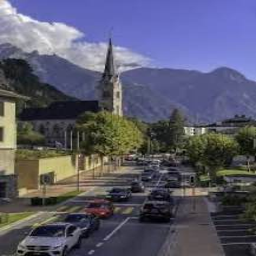
Kathedrale St. Florin